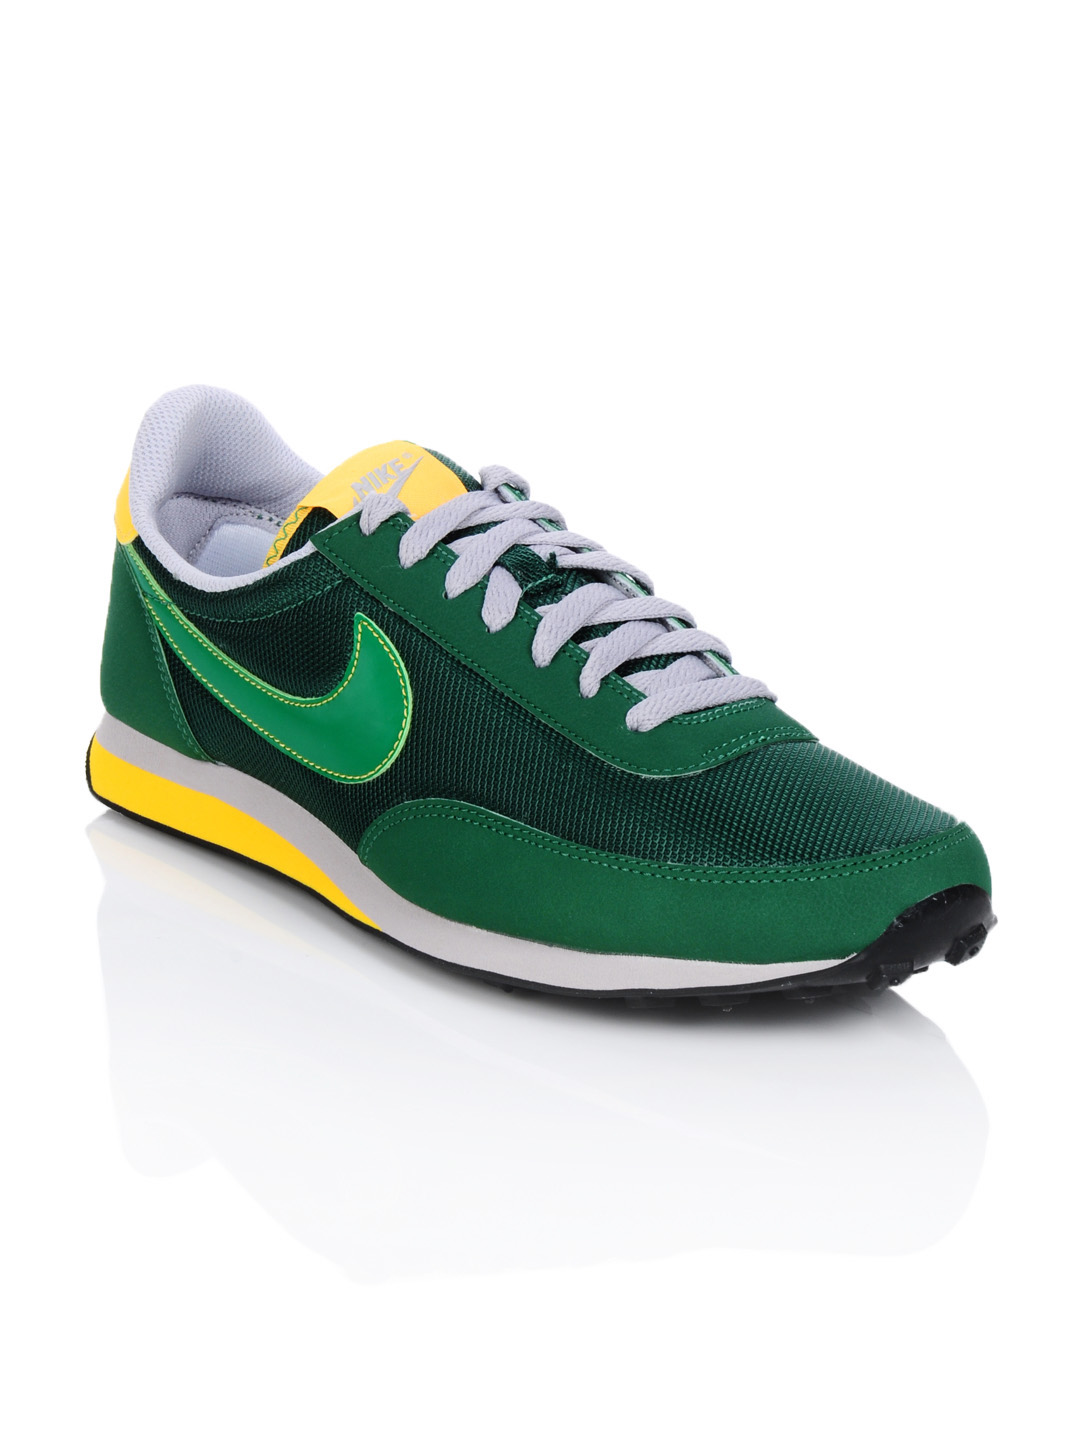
Nike Men Elite Green Shoes
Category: Footwear / Shoes / Casual Shoes
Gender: Men
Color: Green
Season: Summer 2012
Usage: Casual